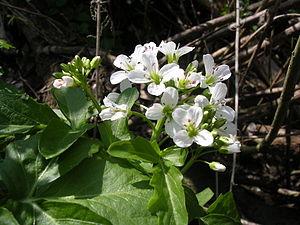
Nasturtium est un genre de plantes herbacées de la famille des Brassicaceae.